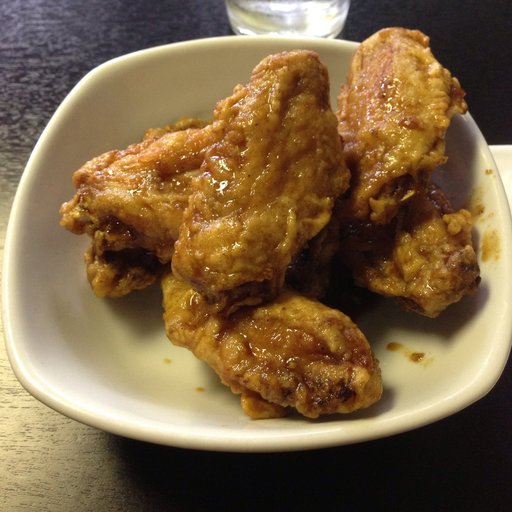
Label: chicken_wings